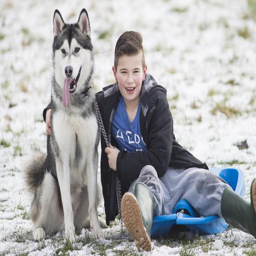
american football player and animal and cross make the most of the snow